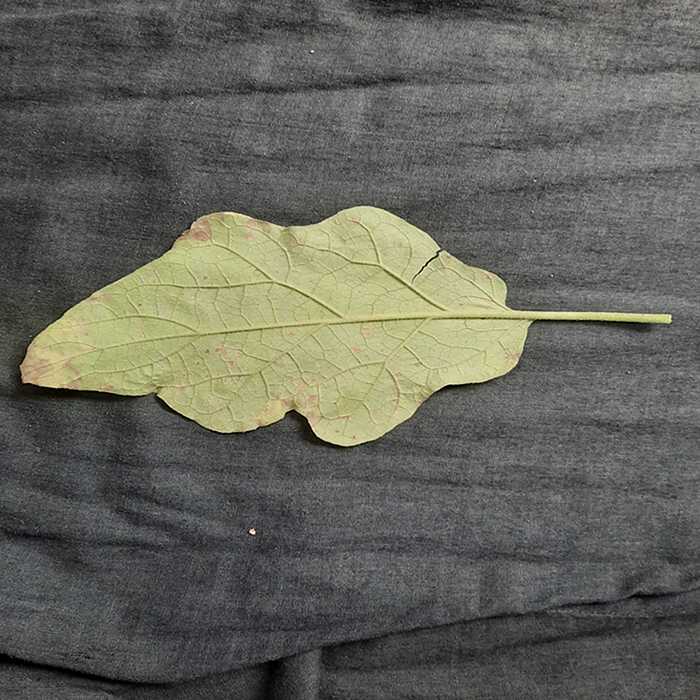
Plant: Eggplant
Label: Eggplant Cercopora leaf spot